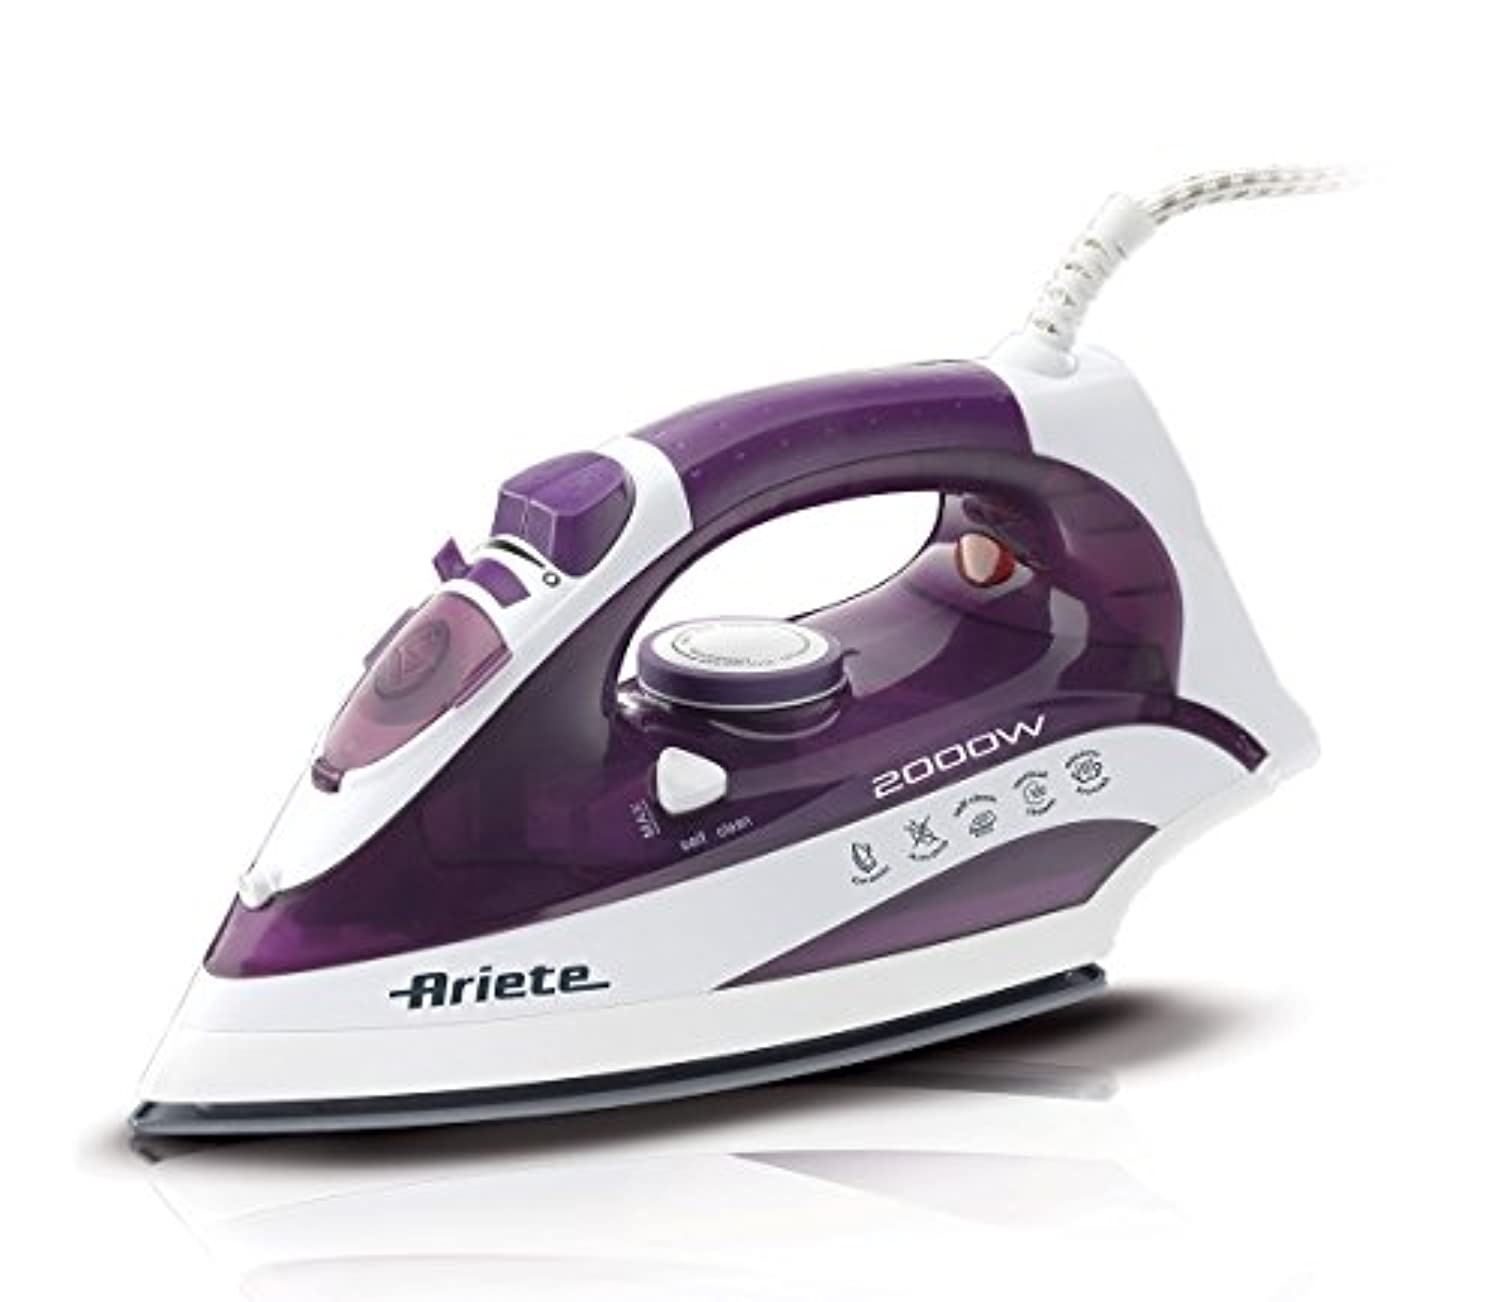
Ariete 6235 Ferro da stiro a secco e a vapore Ceramica 2000W Porpora, Bianco
Informazioni su questo articolo ARIETE 8003705114265
Brand: Visita lo Store di Ariete
Category: Home & Garden > Household Appliances > Laundry Appliances > Irons & Ironing Systems